La Femme Desperado

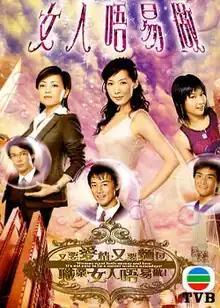
La Femme Desperado poster

La Femme Desperado (Traditional Chinese: ) is a TVB modern drama series broadcast in April 2006. The series contains many realistic elements relating to the life of a woman in today's modern society, particularly in Hong Kong. It was considered to be a favourite among audiences, ranking number 1 in audience ratings for TVB series that year. It was widely praised by critics and audiences for its acting, writing and character development. It won the TVB Anniversary Award for Best Drama Series in 2006.